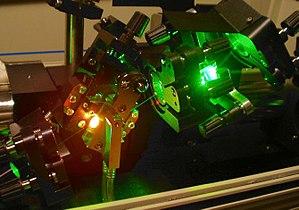
Les lasers titane:saphir sont des lasers accordables qui émettent de la radiation électromagnétique rouge et proche-infrarouge de 650 à 1 100 nanomètres. Ces lasers sont principalement utilisés en recherche scientifique grâce à leur ajustabilité et leur capacité à générer des impulsions courtes. Les lasers titane:saphir ont été construits pour la première fois en 1982.